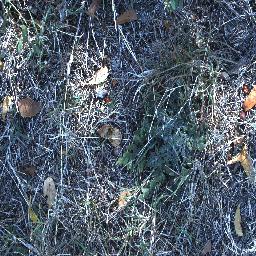
Label: parthenium